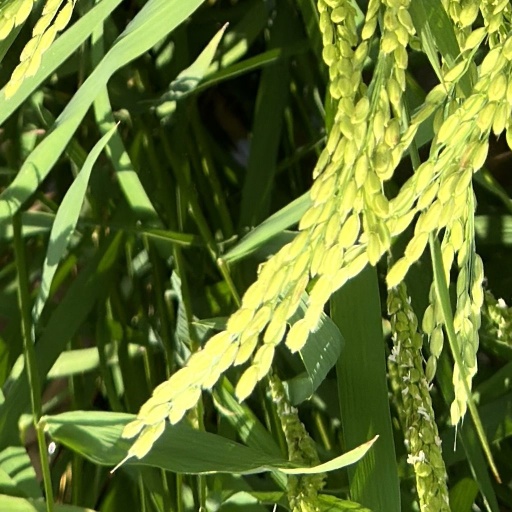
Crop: rice